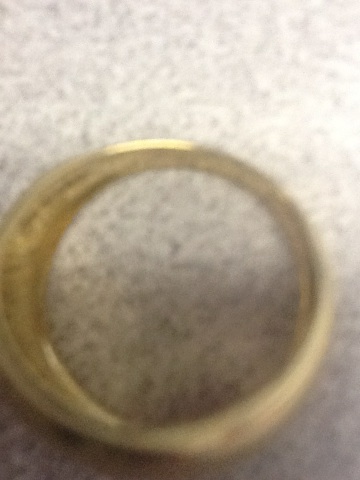Question: What time is it?
Answer: unanswerable